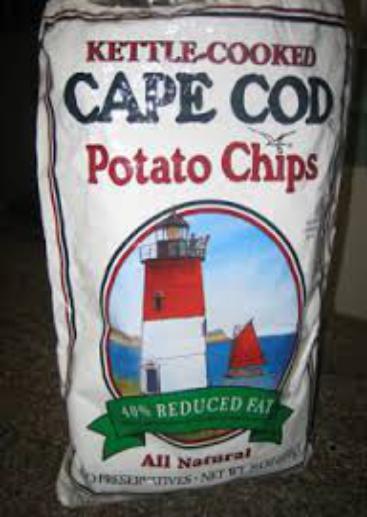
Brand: Cape Cod Potato Chips
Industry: Food